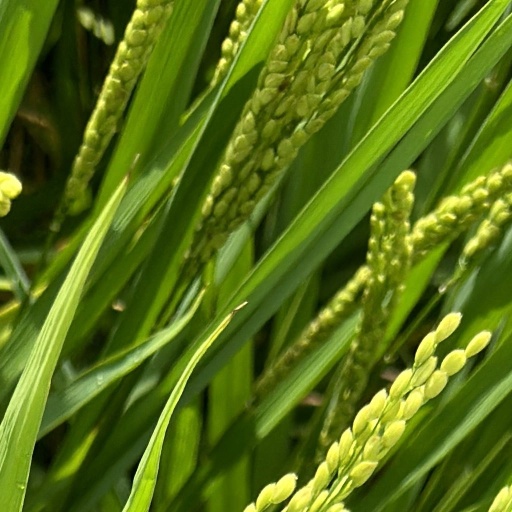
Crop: rice